Our Lady of Saidnaya Monastery

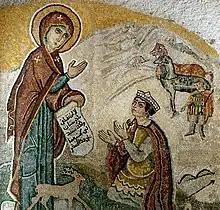
Mosaic depiction of Mary ordering Justinian not to kill her but to build a church on the rock in the background, after having first appeared to him as a gazelle. The scroll she holds reads: ("No, thou shalt not kill me, Justinian, but thou shalt build a church for me, here, on this rock")

Tradition holds that the monastery was built by the Byzantine emperor Justinian I in 547 AD, following two visions of Mary. One indicated the intended site of the church, while the other outlined its design. Justinian dedicated the finished project on the Feast of Mary's Nativity, and annually thereafter on September 8 Christian pilgrims arrive at the monastery to honour Our Lady of Saidnaya.